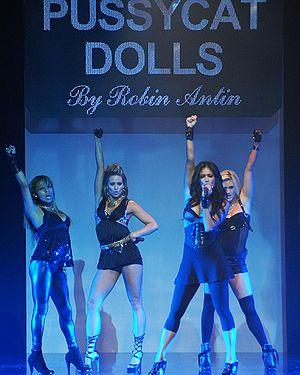
Les Pussycat Dolls est un girl group américain de pop et de R'n'B.